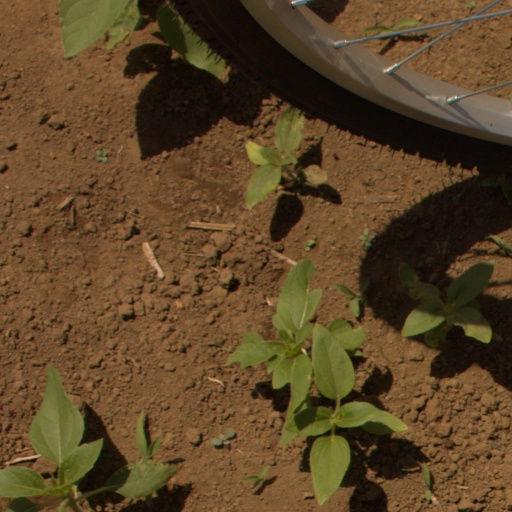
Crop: Jerusalem artichoke